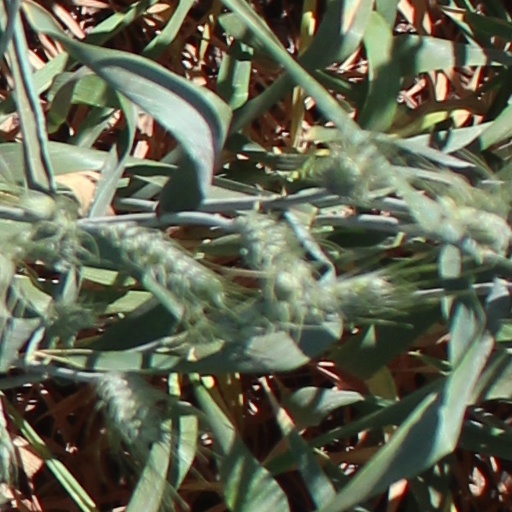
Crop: wheat